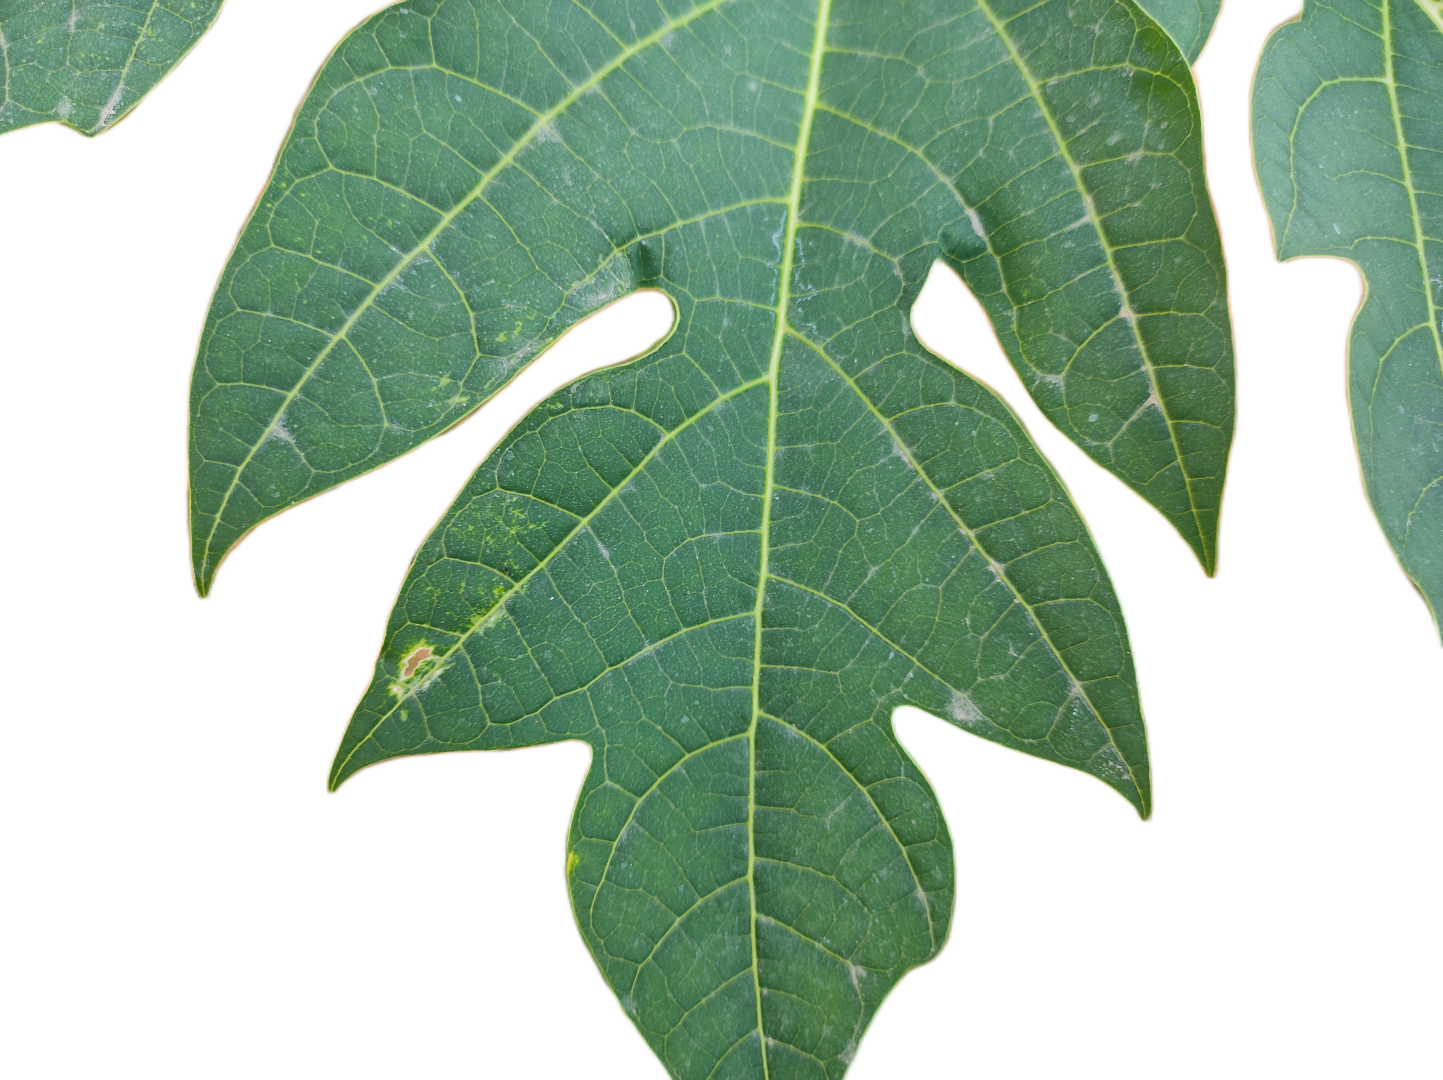
Crop: Papaya
Label: Carica_Insect_Hole